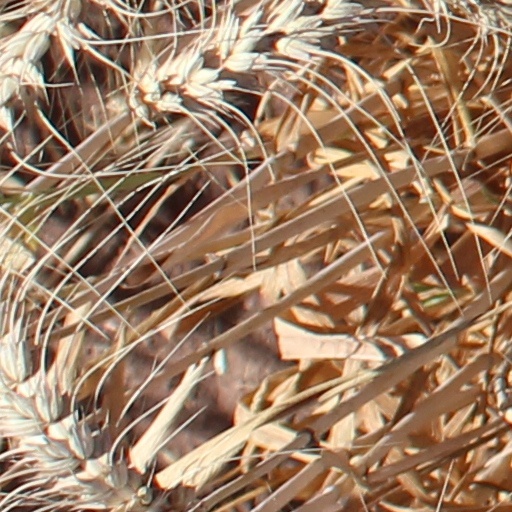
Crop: wheat